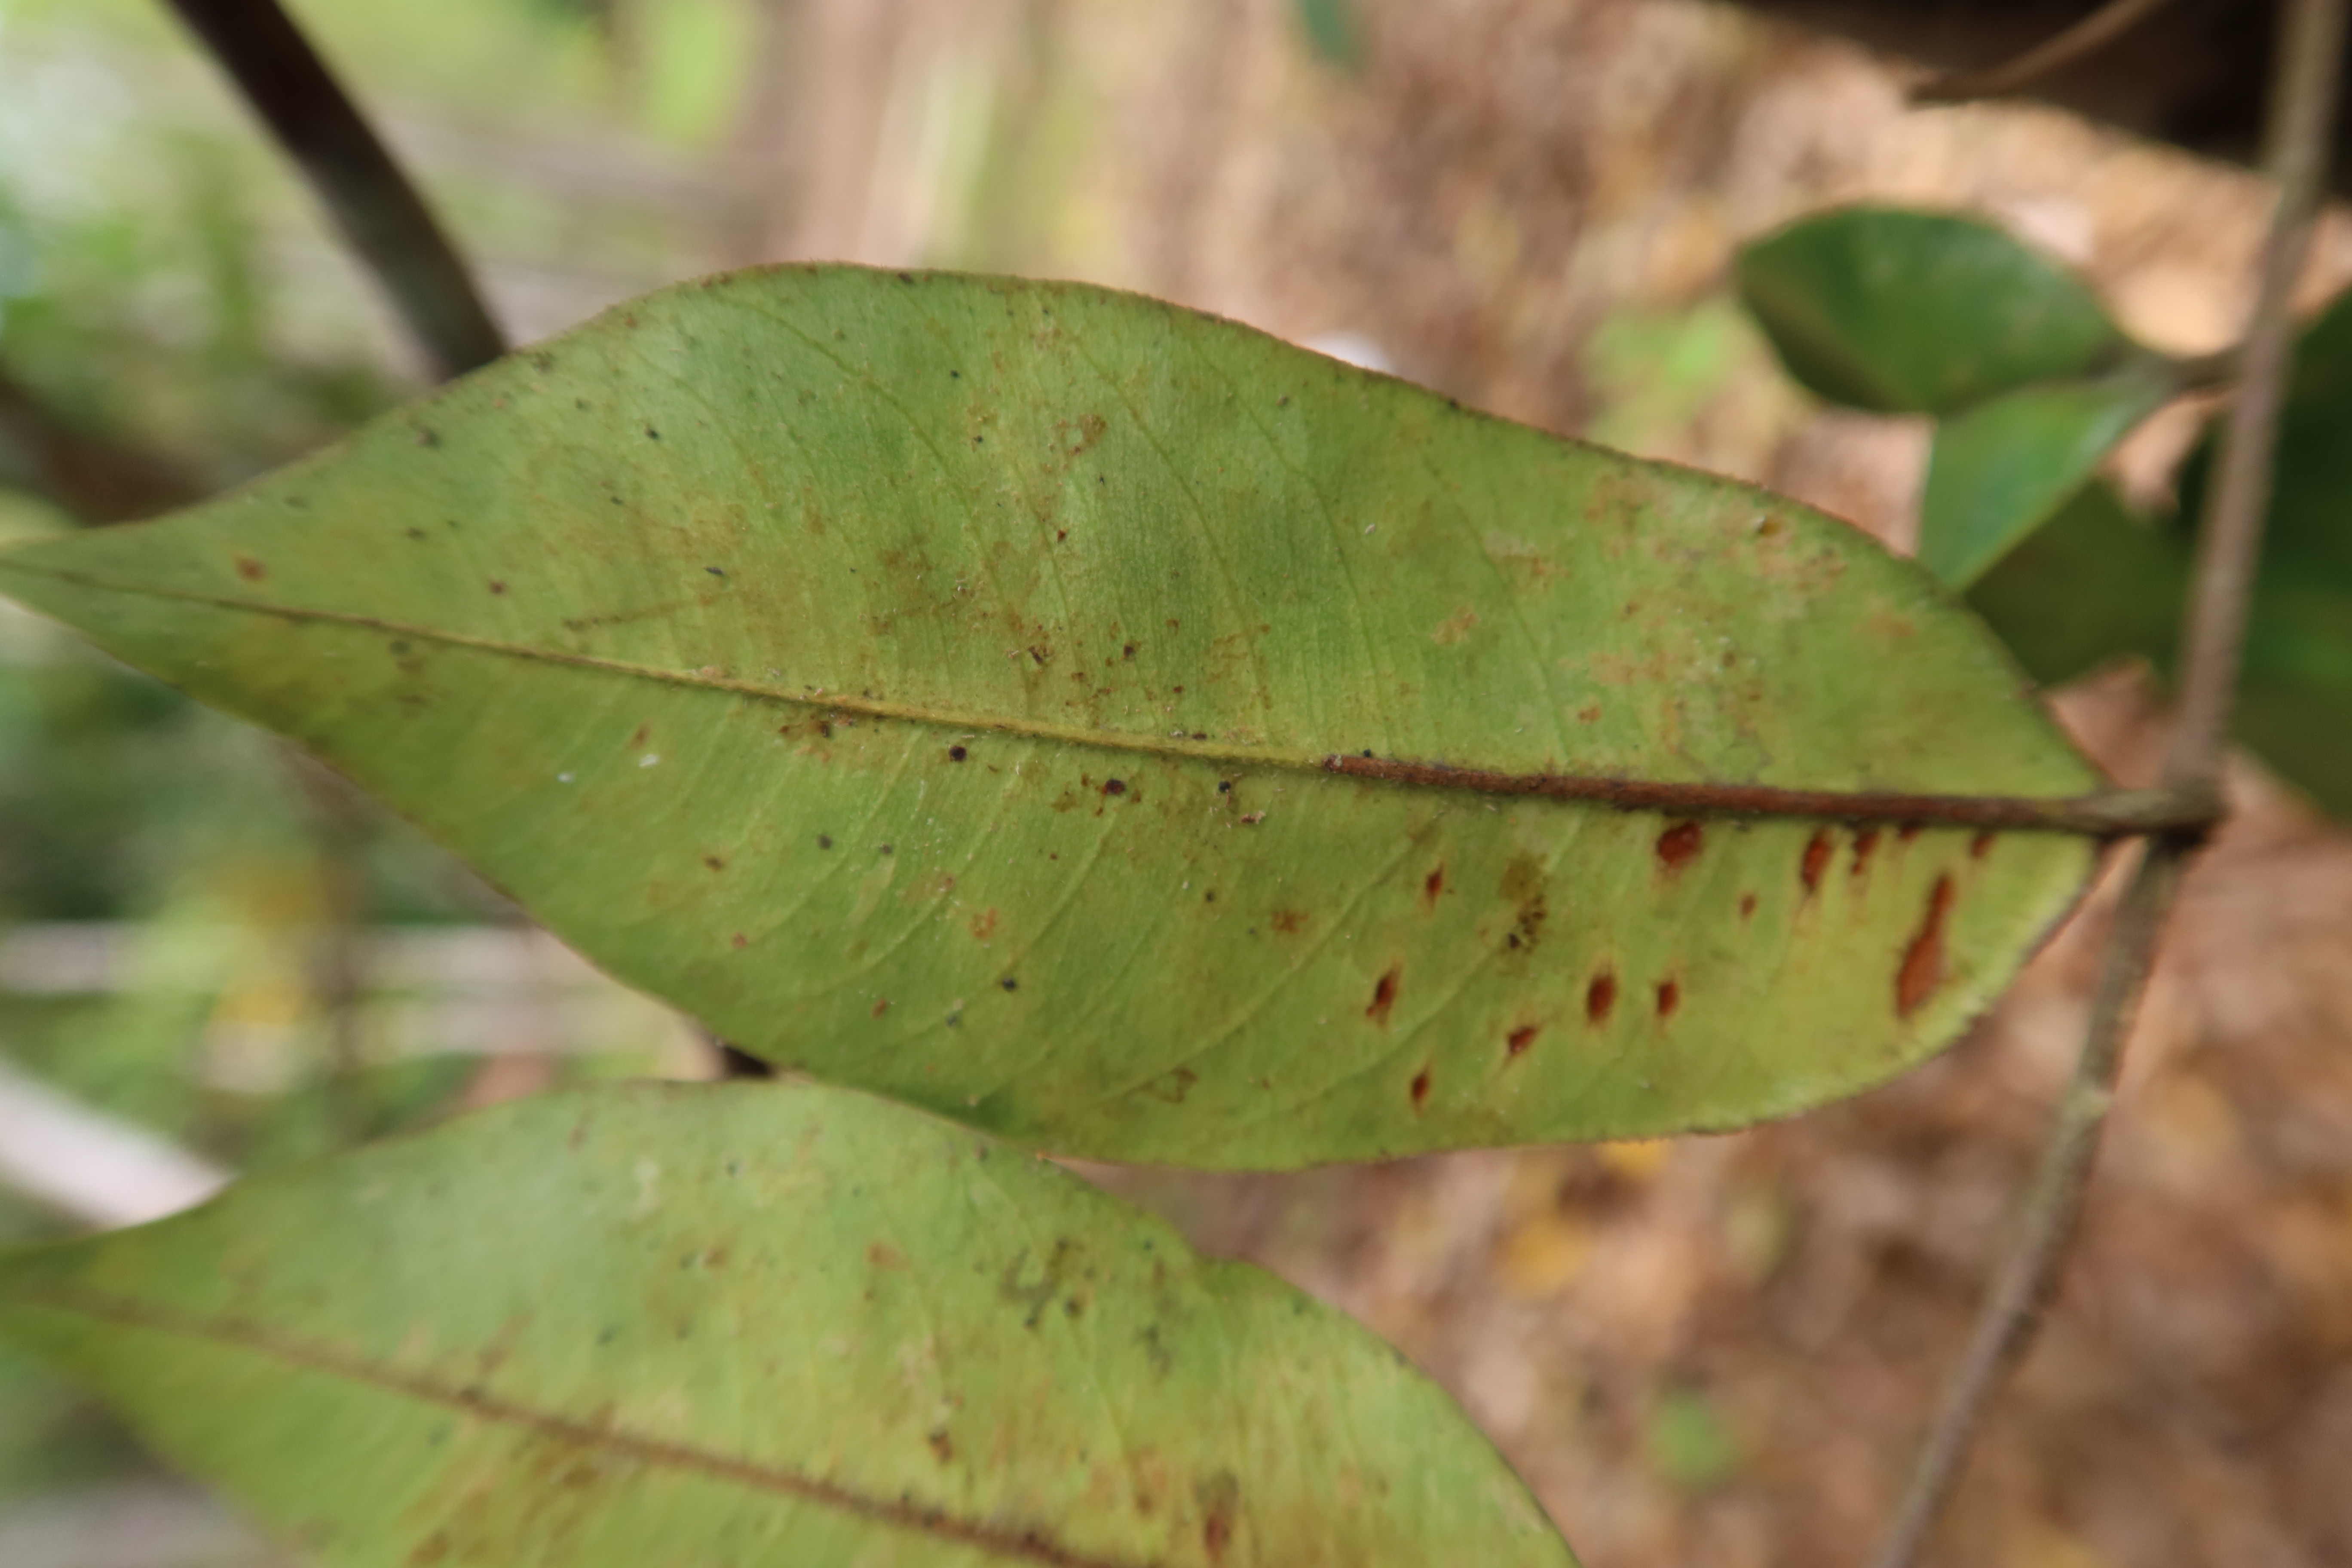
Label: Black spots